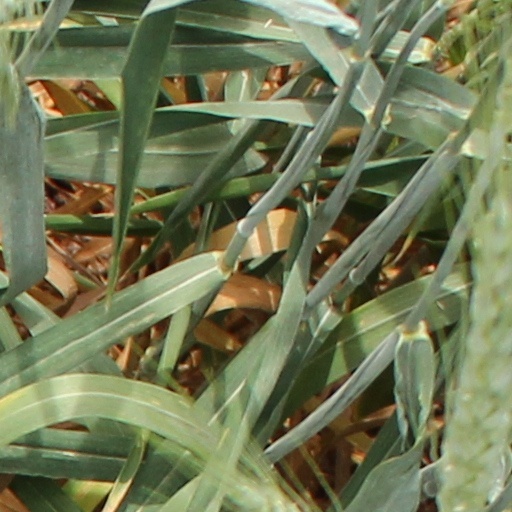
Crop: wheat